Juan José Palomino Jiménez

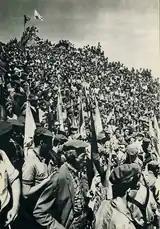
Rally at the summit of Montejurra, late 1960s

As the marriage of Juan José Palomino and Isabel Vergara was parallel to merger of Palomino and Vergara winegrowing businesses, he was possibly expected to take over the joint enterprise. Since the mid-1920s the press referred to the "Palomino y Vergara bodega" or to "señores Palomino y Vergara" as owners and managers, but it is not clear whether the Palomino in question was Juan José or his father. The first identified appearance of the Palomino & Vergara brand is dated on 1931. None of the sources consulted clarifies when Juan José Palomino became the key decision-maker in the enterprise; his father-in-law was active until 1935 and this is also the last time when the press referred to "señores Palomino y Vergara". In the late 1930s the company was entirely aligned with Palomino's Carlist political preferences; its beverages were named “Margaritas”, “Tradicionalista”, “Requeté” and “Carlista”; some of these products were marketed until the early 1940s.